Isabel Rey

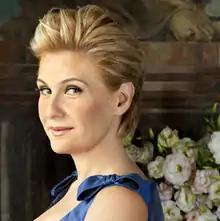
Isabel Rey

Isabel Rey (born 22 March 1966 in Valencia) is a Spanish operatic soprano who has performed leading roles in the opera houses of Europe and appears on many recordings.